Battle of Caesar's Camp

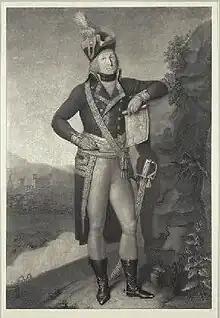
Charles de Kilmaine

According to historian Ramsay Weston Phipps, Kilmaine had 35,000 troops to defend Caesar's Camp, which was also called the Camp of Paillencourt. If forced to retreat, he planned to move south through Honnecourt-sur-Escaut and Le Catelet. Digby Smith credited Kilmaine with only 25,435 soldiers. The French position formed a four-sided figure with its front facing east behind the Scheldt (Escaut) River with the fortress of Bouchain on its left and the fortress of Cambrai on its right. The northern side was protected by the Sensée River and coincided with Marshal Claude de Villars' famous lines of La Bassée from the War of the Spanish Succession. The south side between Cambrai and Marquion was guarded by the Bourlon heights. The west side was protected by the Agache River which flows north into the Sensée near Arleux. The Scheldt was flooded and all crossings of the Scheldt and Sensée were covered by fortifications and abatis. The Bourlon heights were similarly fortified.